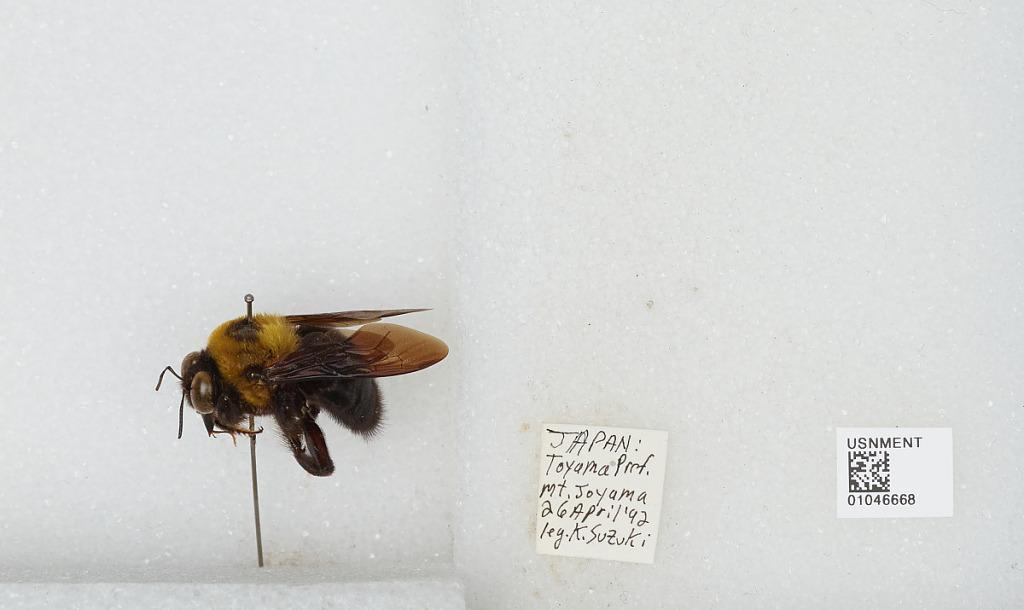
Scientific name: Bombus sp.
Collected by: K. Suzuki
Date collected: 1992-4-26
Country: Japan
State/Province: Toyama
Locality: Mt. Joyama